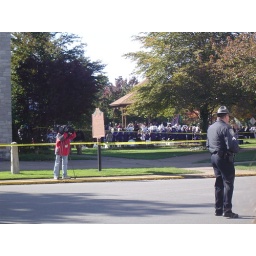
near that brown sign - just beyond it - if you look closely you can see his white hair!